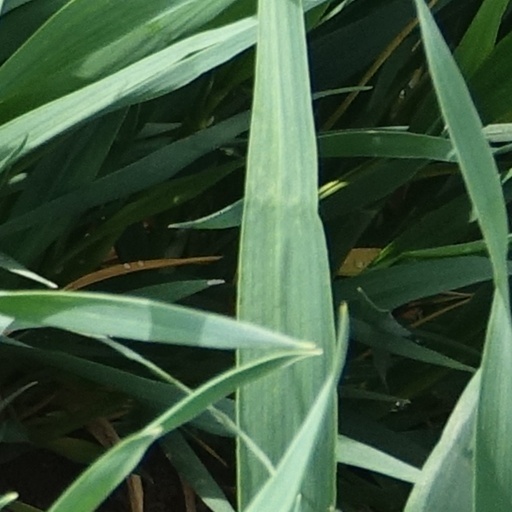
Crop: wheat